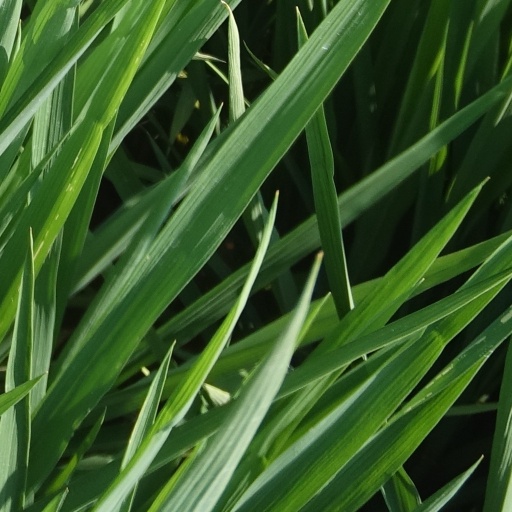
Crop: rice